Billy Geen

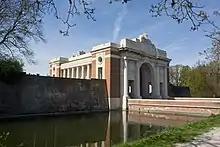
The Menin Gate Memorial to the Missing in Ypres, Belgium, where Billy Geen is commemorated

Geen was commissioned second lieutenant in the 9th Battalion, King's Royal Rifle Corps on 21 August 1914. He trained in Petworth and was sent to the Western Front in May 1915. The 9th was assigned to the 14th (Light) Division and served with it during the Second Battle of Ypres. After six weeks' combat, the battalion was withdrawn for rest but two days later was sent back to the front to reinforce the 41st Brigade. Geen was killed in action on 31 July 1915 at Hooge, Belgium. He was last seen leading his men in hand-to-hand fighting as they advanced towards ruined village buildings. Major John Hope wrote: "Geen fought gloriously, and was last seen alive leading his platoon in a charge after being for hours subjected to liquid fire and every device the Germans could bring to bear to break through. Seventeen officers and 333 other ranks of this battalion were killed in this engagement, in which officers and men showed themselves worthy of the best traditions of their Regiment."